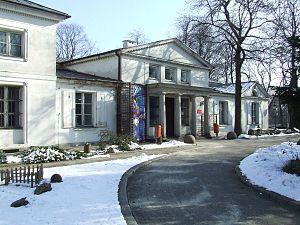
Leandro Marconi né le 23 avril 1834 à Varsovie et mort le 8 octobre 1919 à Montreux est un architecte polonais, actif principalement à Varsovie. Son père est Enrico Marconi, également un célèbre architecte associé à cette ville, tandis que son cousin Leonard Marconi est un sculpteur.